Not Okay

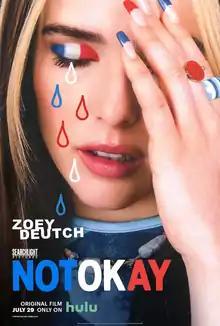
Release poster

Not Okay is a 2022 American satirical black comedy-drama film written and directed by Quinn Shephard. It stars Zoey Deutch as a young woman who desperately wants to be famous and beloved on the Internet, succeeding when she pretends to be a survivor of a bombing. It also stars Mia Isaac, Nadia Alexander, Embeth Davidtz, Karan Soni, and Dylan O'Brien.